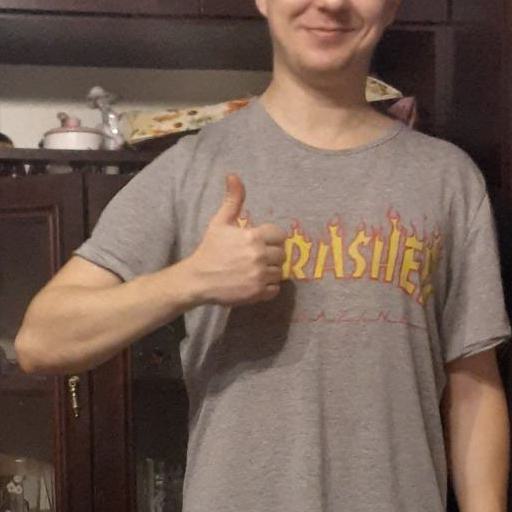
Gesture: like